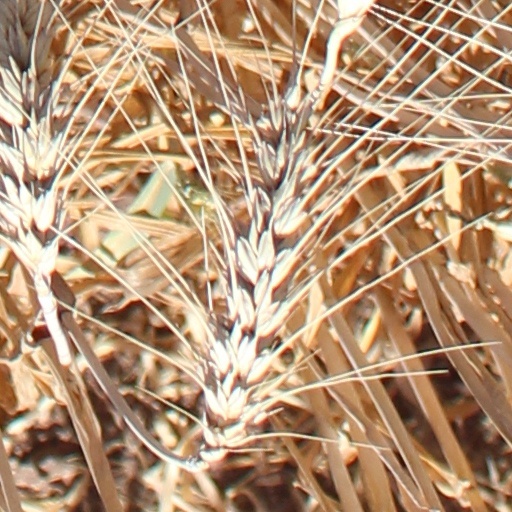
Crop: wheat